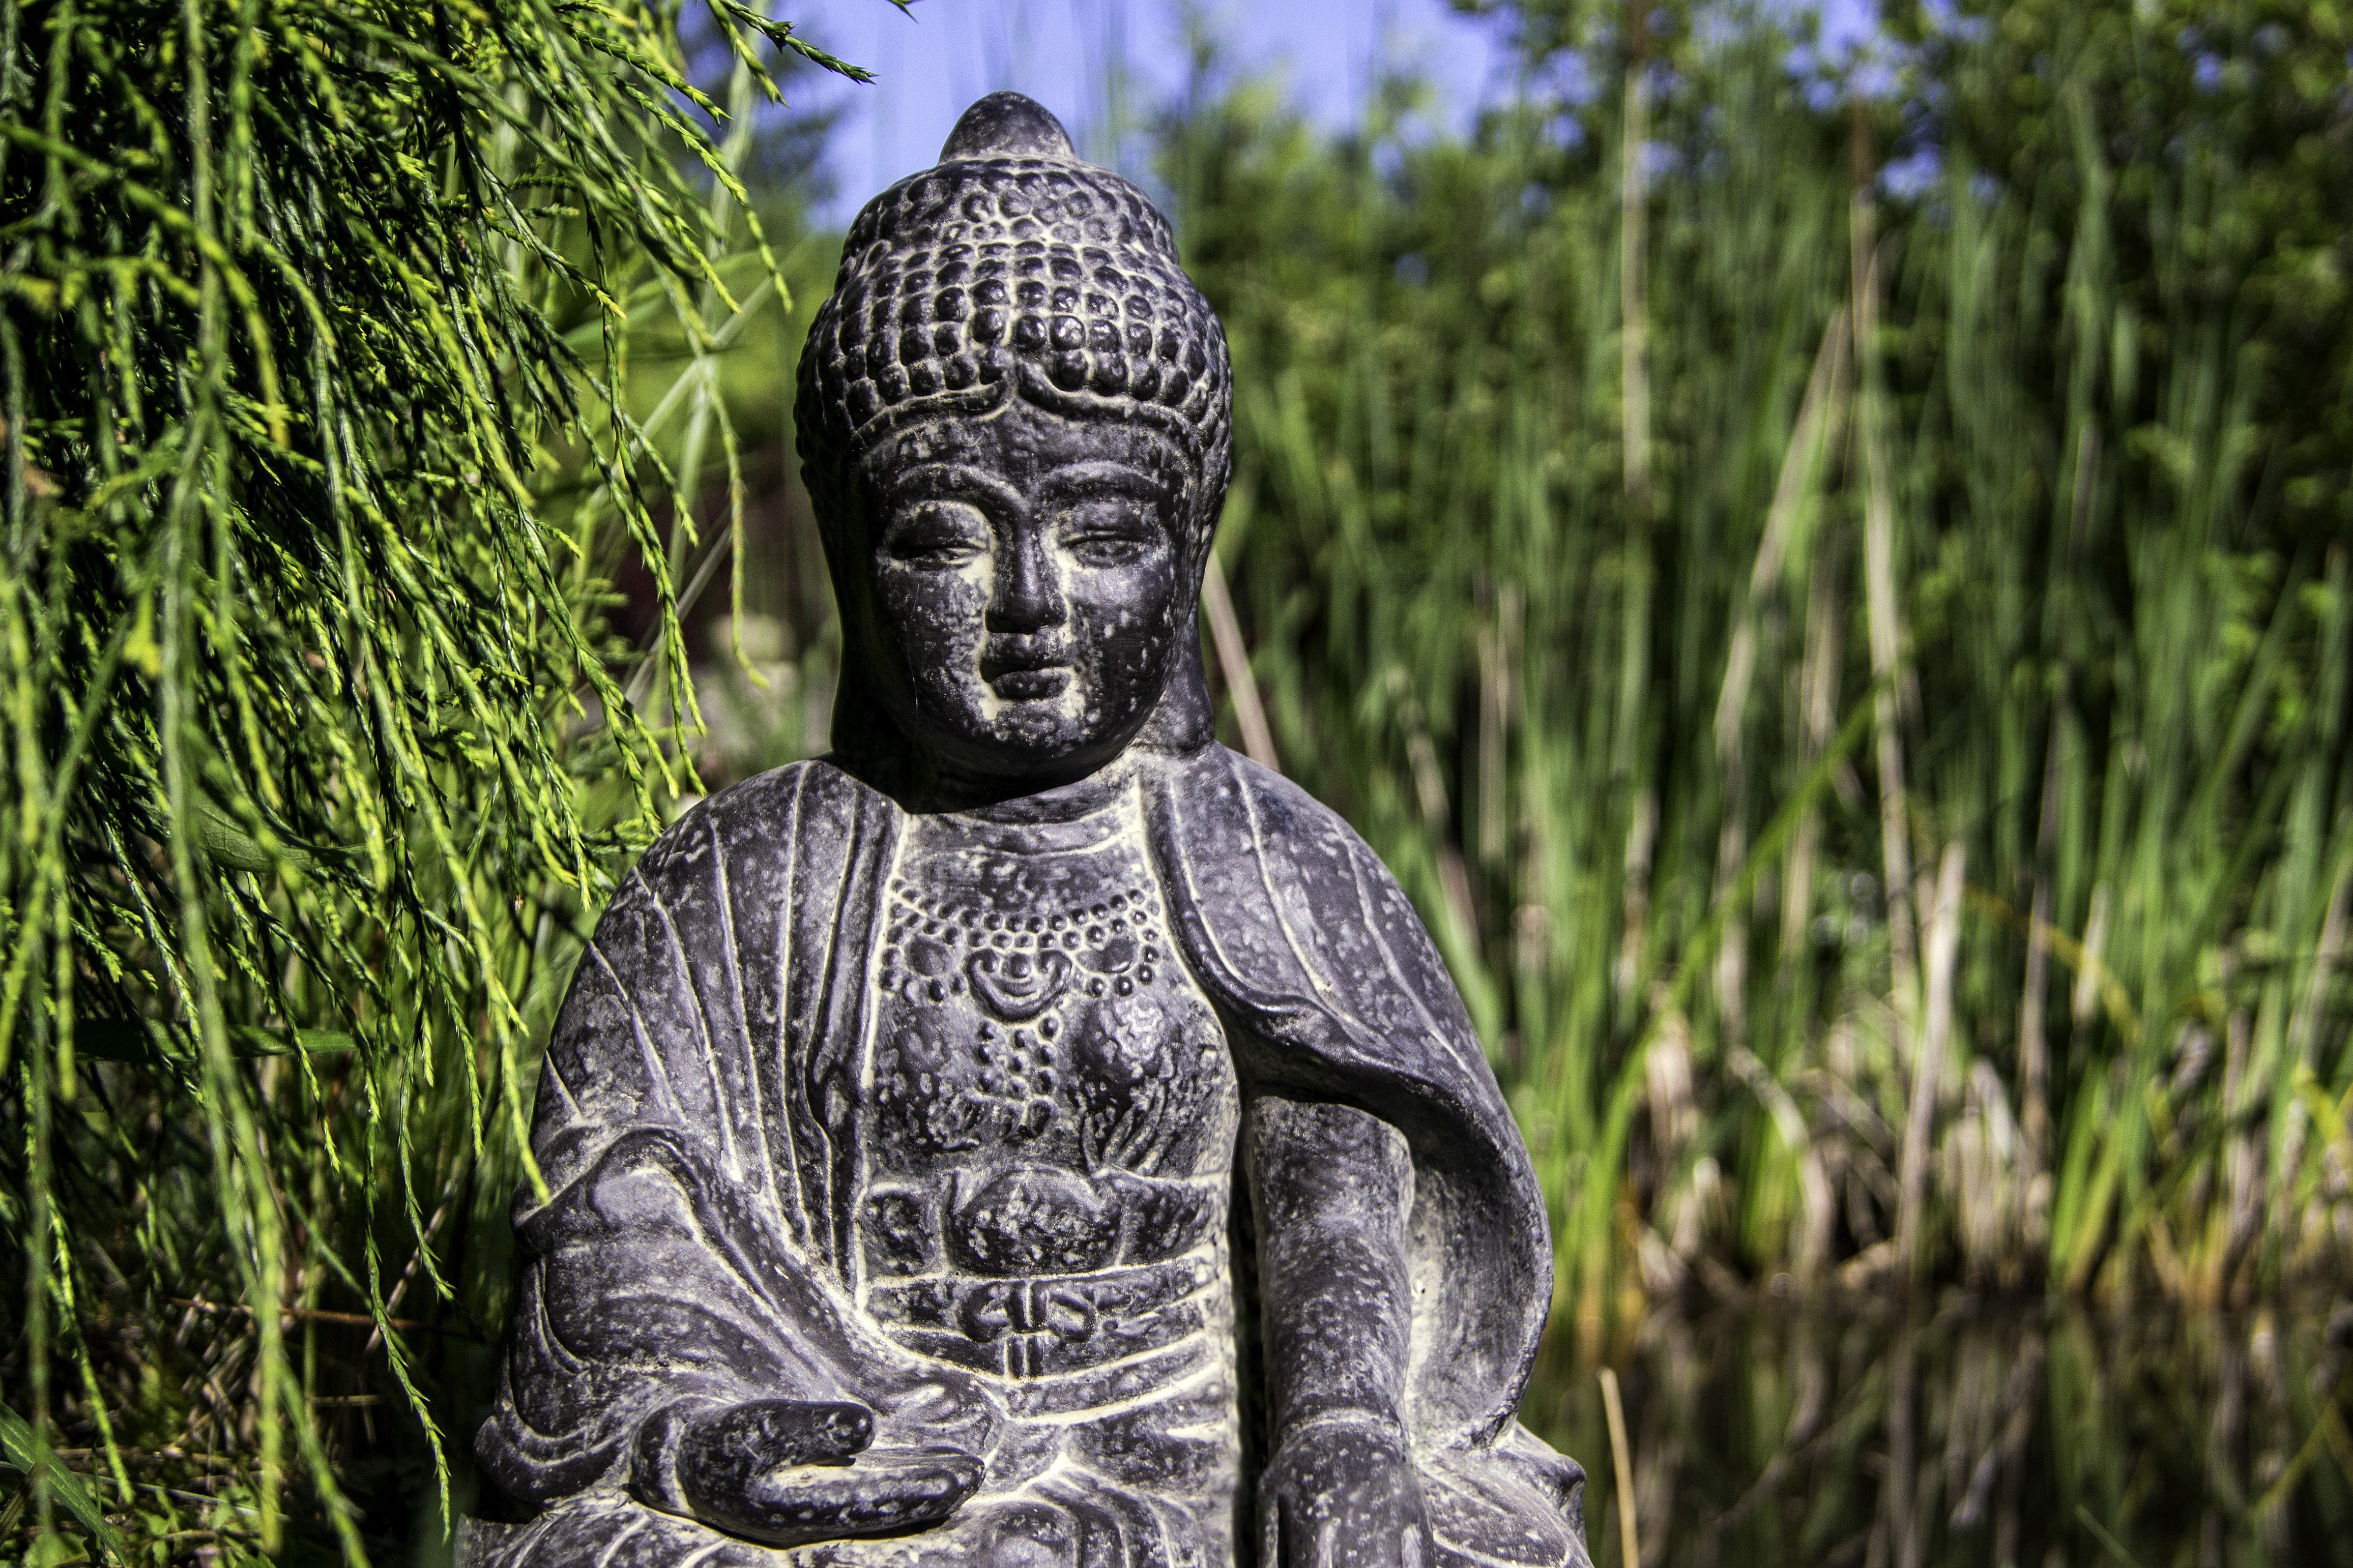
monument, reed, pond, statue, garden, japanese garden, sculpture, art, relaxation, temple, buddha, carving, feng shui, gautama buddha